Dana Beal

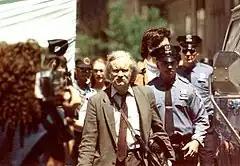
Beal marches at the head of the New York City Marijuana March in 1994.

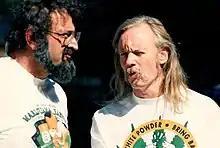
Jack Herer and Beal at the September 1989 Great Midwest Marijuana Harvest Fest in Madison, Wisconsin, organized by fellow Yippie and legalization activist Ben Masel.

Beal was born in Ravenna, Ohio, in 1947. In August 1963, he hitch-hiked to Washington, D.C., to attend the March on Washington and heard Martin Luther King Jr.'s "I Have a Dream" speech. In October 1963, Beal organized a demonstration of 2000 people to protest the Ku Klux Klan's 16th Street Baptist Church bombing in Birmingham.